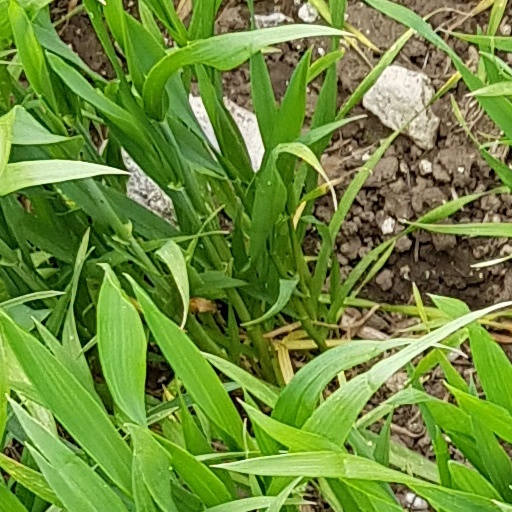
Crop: wheat